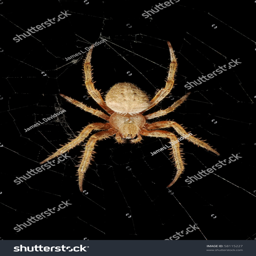
an isolated orb - weaver garden spider hanging on its web over black